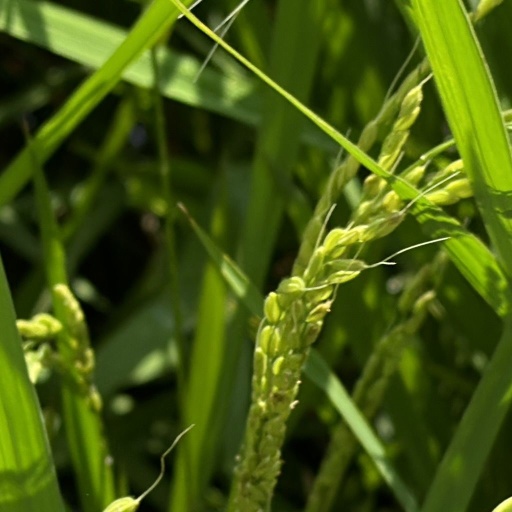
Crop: rice